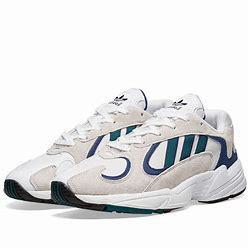
Brand: Adidas
Model: Yung 1